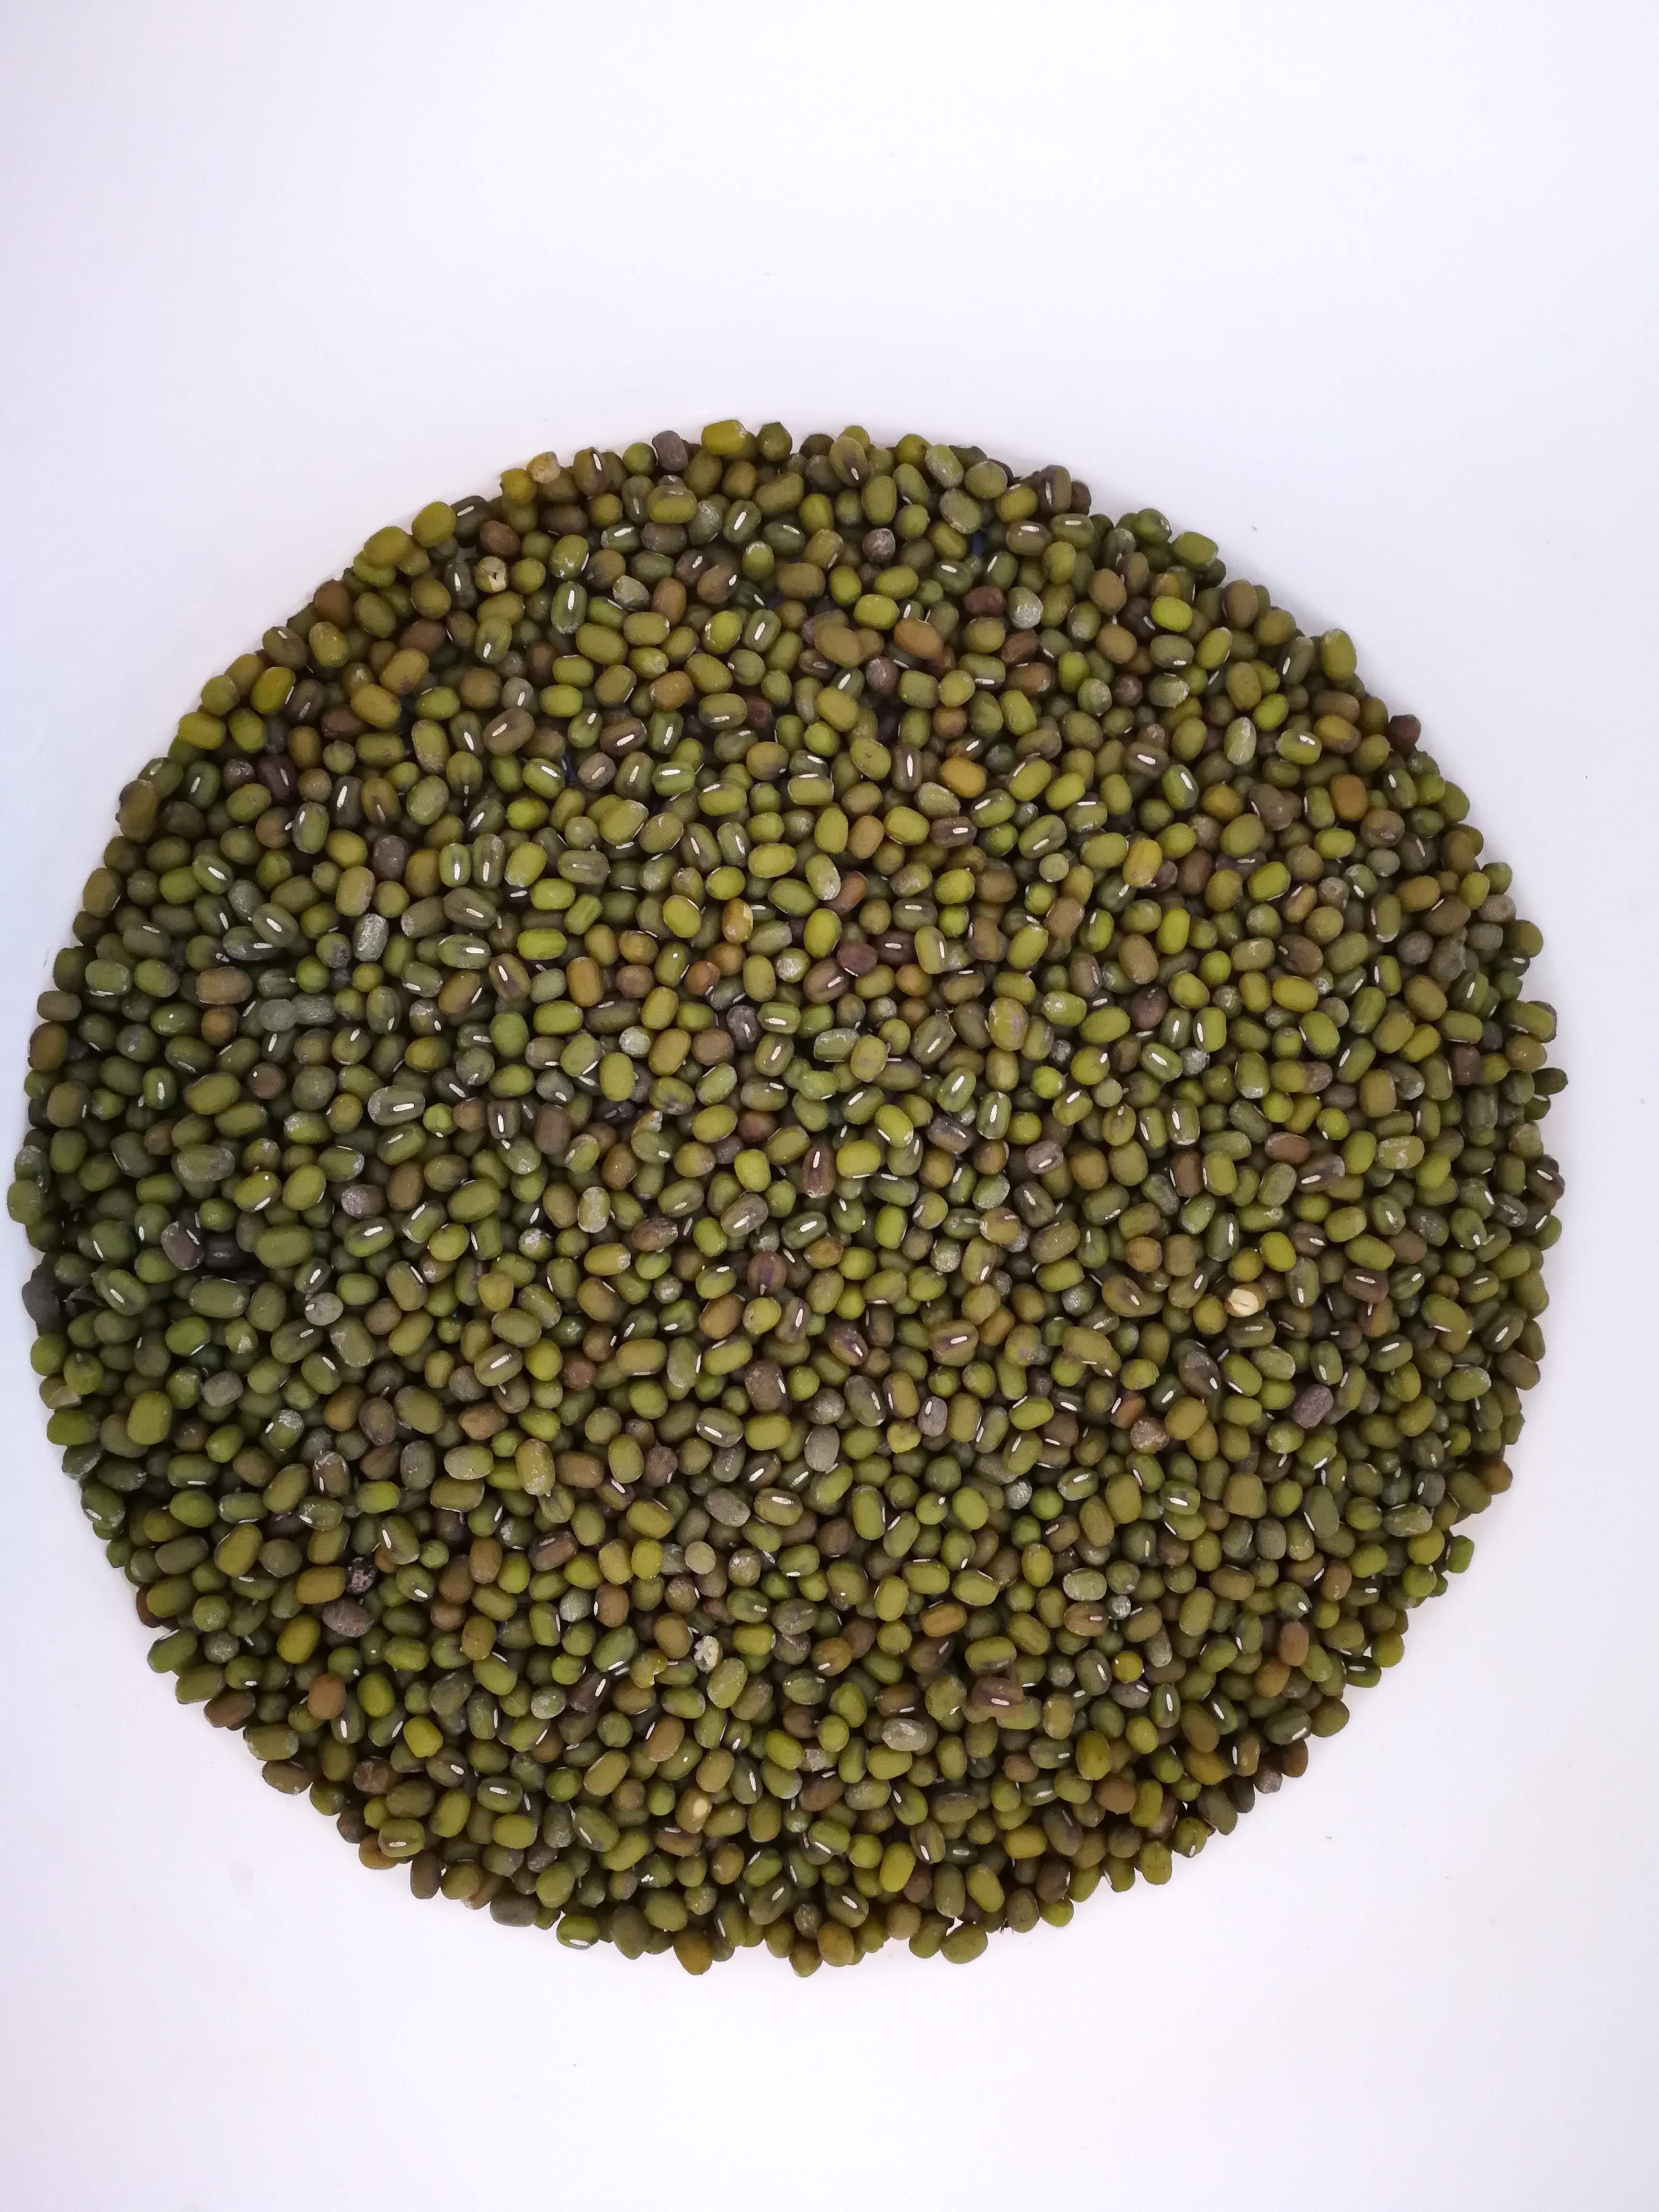
green beans, legume, bean, produce, superfood, ingredient, commodity, lentil, seed